Lilian Wolfe

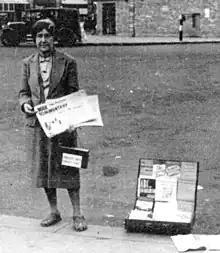
Wolfe selling "War Commentary" in 1945

Lilian Gertrude Woolf, better known as Lilian Wolfe (22 December 1875 in London – 28 April 1974 in Cheltenham), was an English anarchist, pacifist and feminist. She was for most of her life a member of the Freedom Press publishing collective.